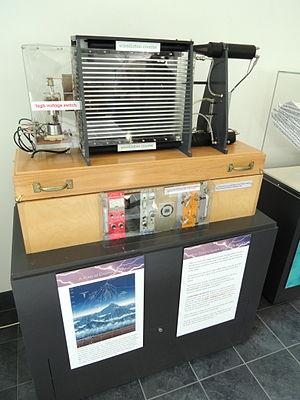
La chambre à étincelles est un détecteur de particules dont les développements datent des années 1950.